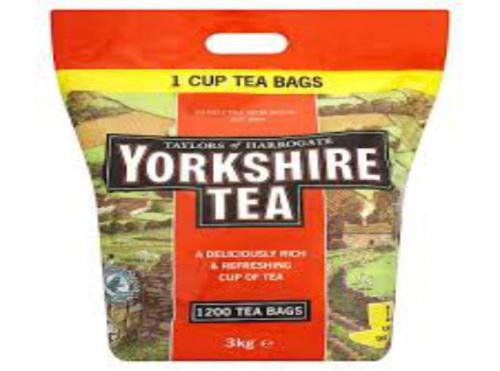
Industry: Food